Felix, qui potuit rerum cognoscere causas

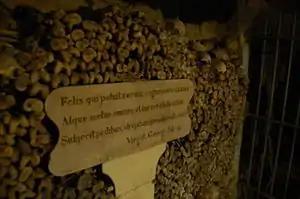
The verse on display in the Catacombs of Paris

This sentence is often written with a present tense instead of the past tense: "" ("Fortunate is he, who is able to know the causes of things"). Translators have also often added the adjective "hid" or "hidden" to qualify the causes.